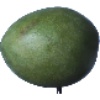
Label: mango